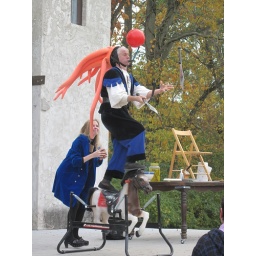
He's standing on this horse, spinning a ball on a stick in his mouth, and juggling knives. Wow!